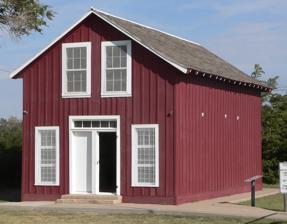
Building: Pond Creek Station
Country: United States of America
Year built: 1865
United States historic place Pond Creek Station U.S. National Register of Historic Places Show map of Kansas Show map of the United States Location E of Wallace on U.S. 40, Wallace, Kansas Coordinates 38°54′37.25″N 101°34′59.7″W / 38.9103472°N 101.583250°W / 38.9103472; -101.583250 Built 1865 NRHP reference No. 72000528 Added to NRHP February 23, 1972 The Pond Creek Station , located east of Wallace on US 40 , in Wallace County, Kansas , is a two-story frame building that was a stagecoach station built in 1865.  It is believed to be the oldest manmade structure in northwest Kansas and the only Butterfield Overland Dispatch stage company building surviving in Kansas. It was listed on the National Register of Historic Places in 1972. The station building has been moved more than once, including in 1871 and 1898; it is now located just half a mile from its original location.  It includes bullet holes from Indian attacks.  At the time of its NRHP listing, it was used as a museum building by the Fort Wallace Memorial Association. References